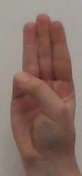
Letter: thaa